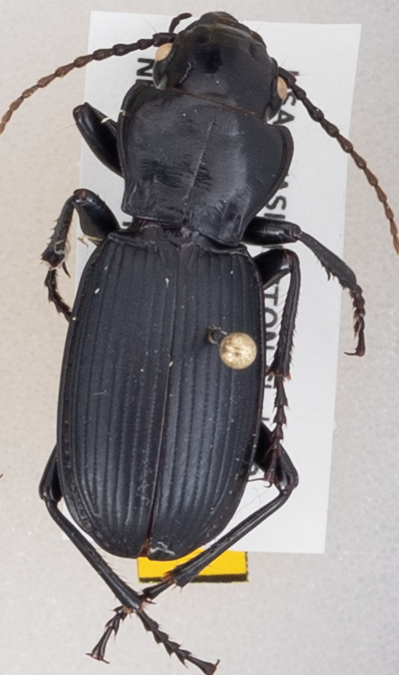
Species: Pterostichus lama
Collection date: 2019-06-11
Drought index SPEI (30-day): -0.572
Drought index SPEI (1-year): -2.09
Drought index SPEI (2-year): -2.09